EXID

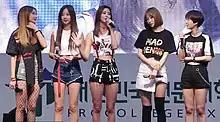
EXID on July 17, 2016

On January 11, 2016, EXID signed with China's entertainment company Banana Project in a bid to extend its popularity outside Korea. This sparked discussions regarding EXID's future activities in South Korea; however, CEO of Banana Culture Music Wang Sicong assured fans that the next album his company invested on EXID would be released simultaneously in China and South Korea.